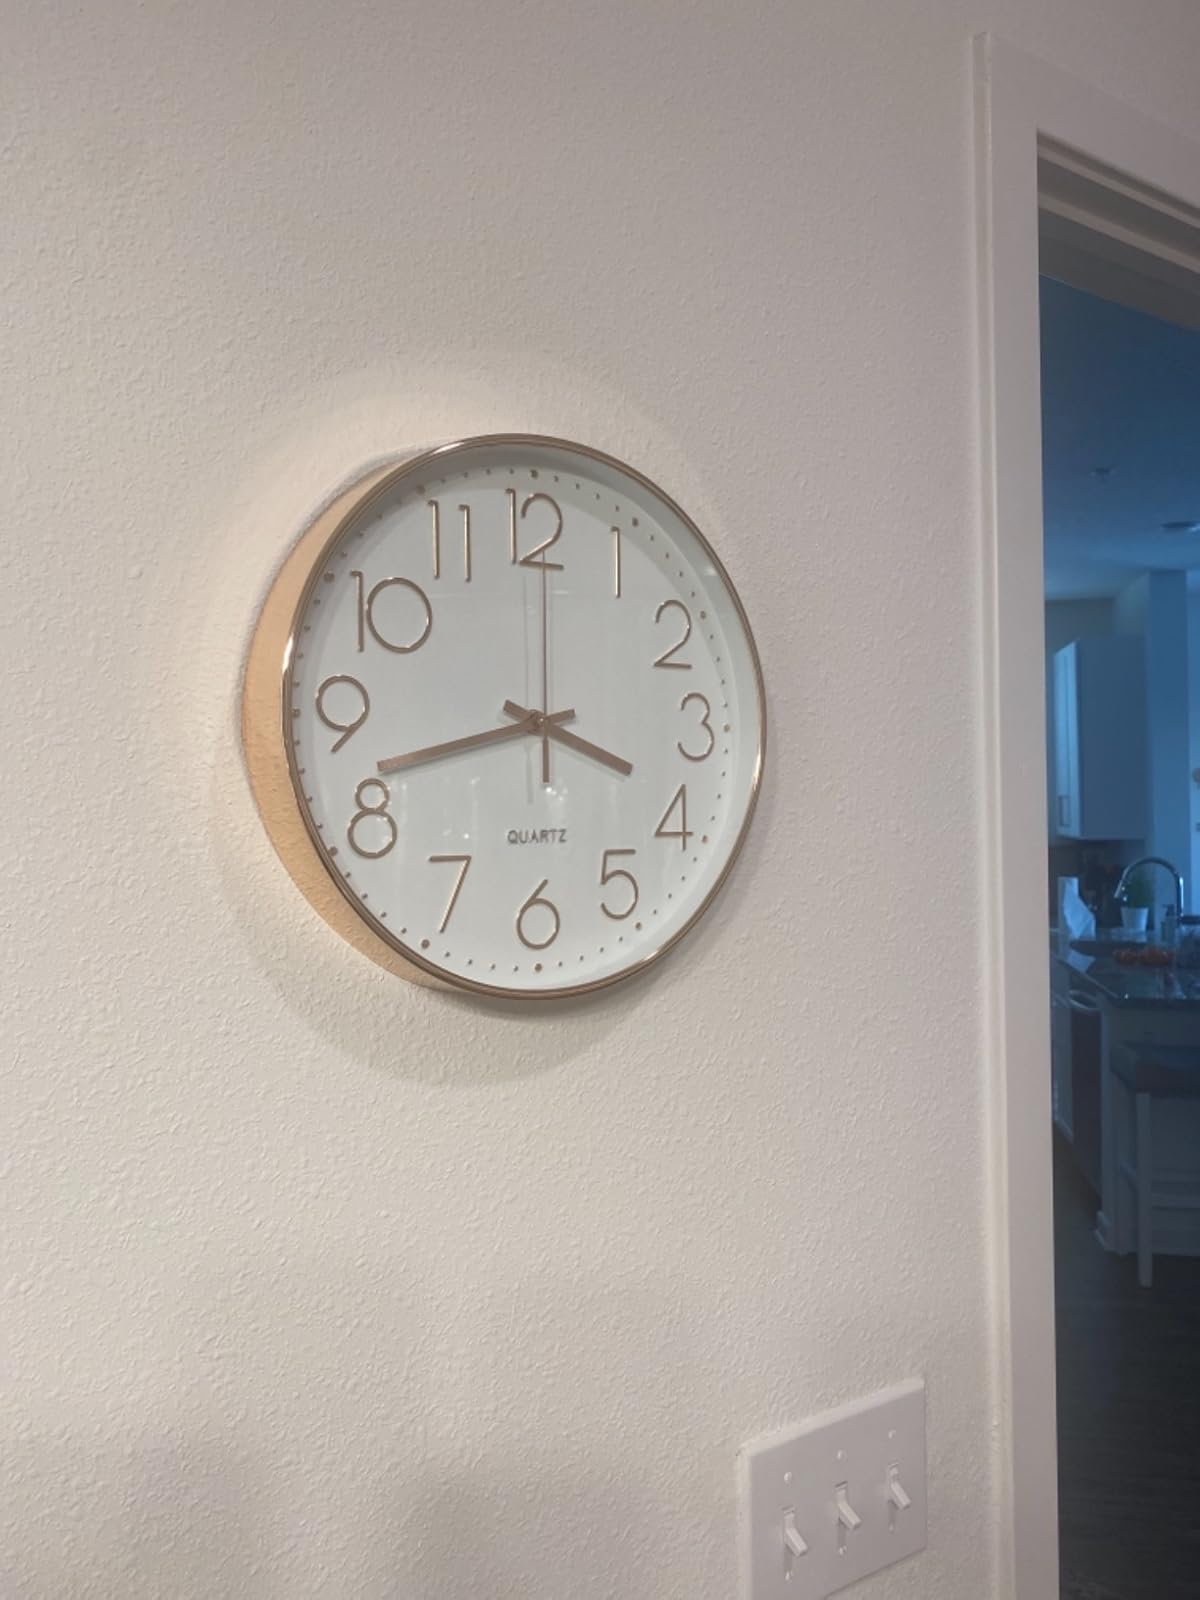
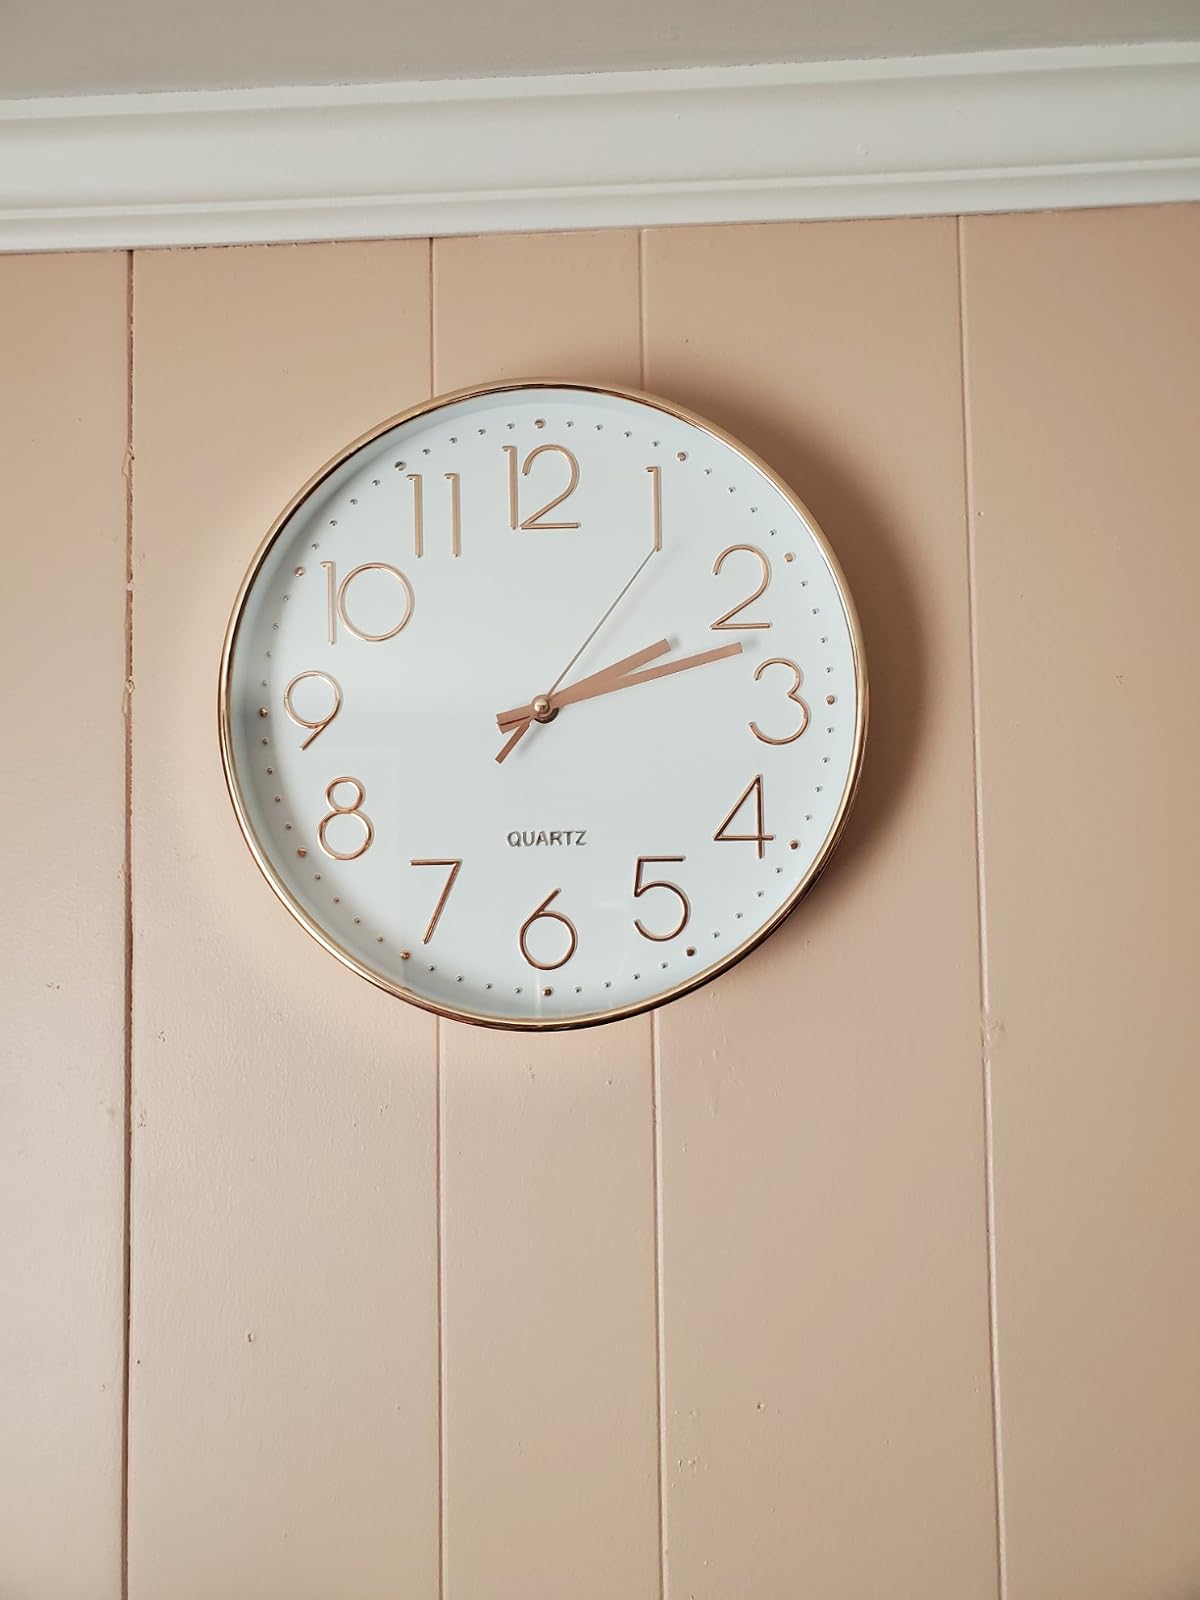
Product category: clock
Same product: yes